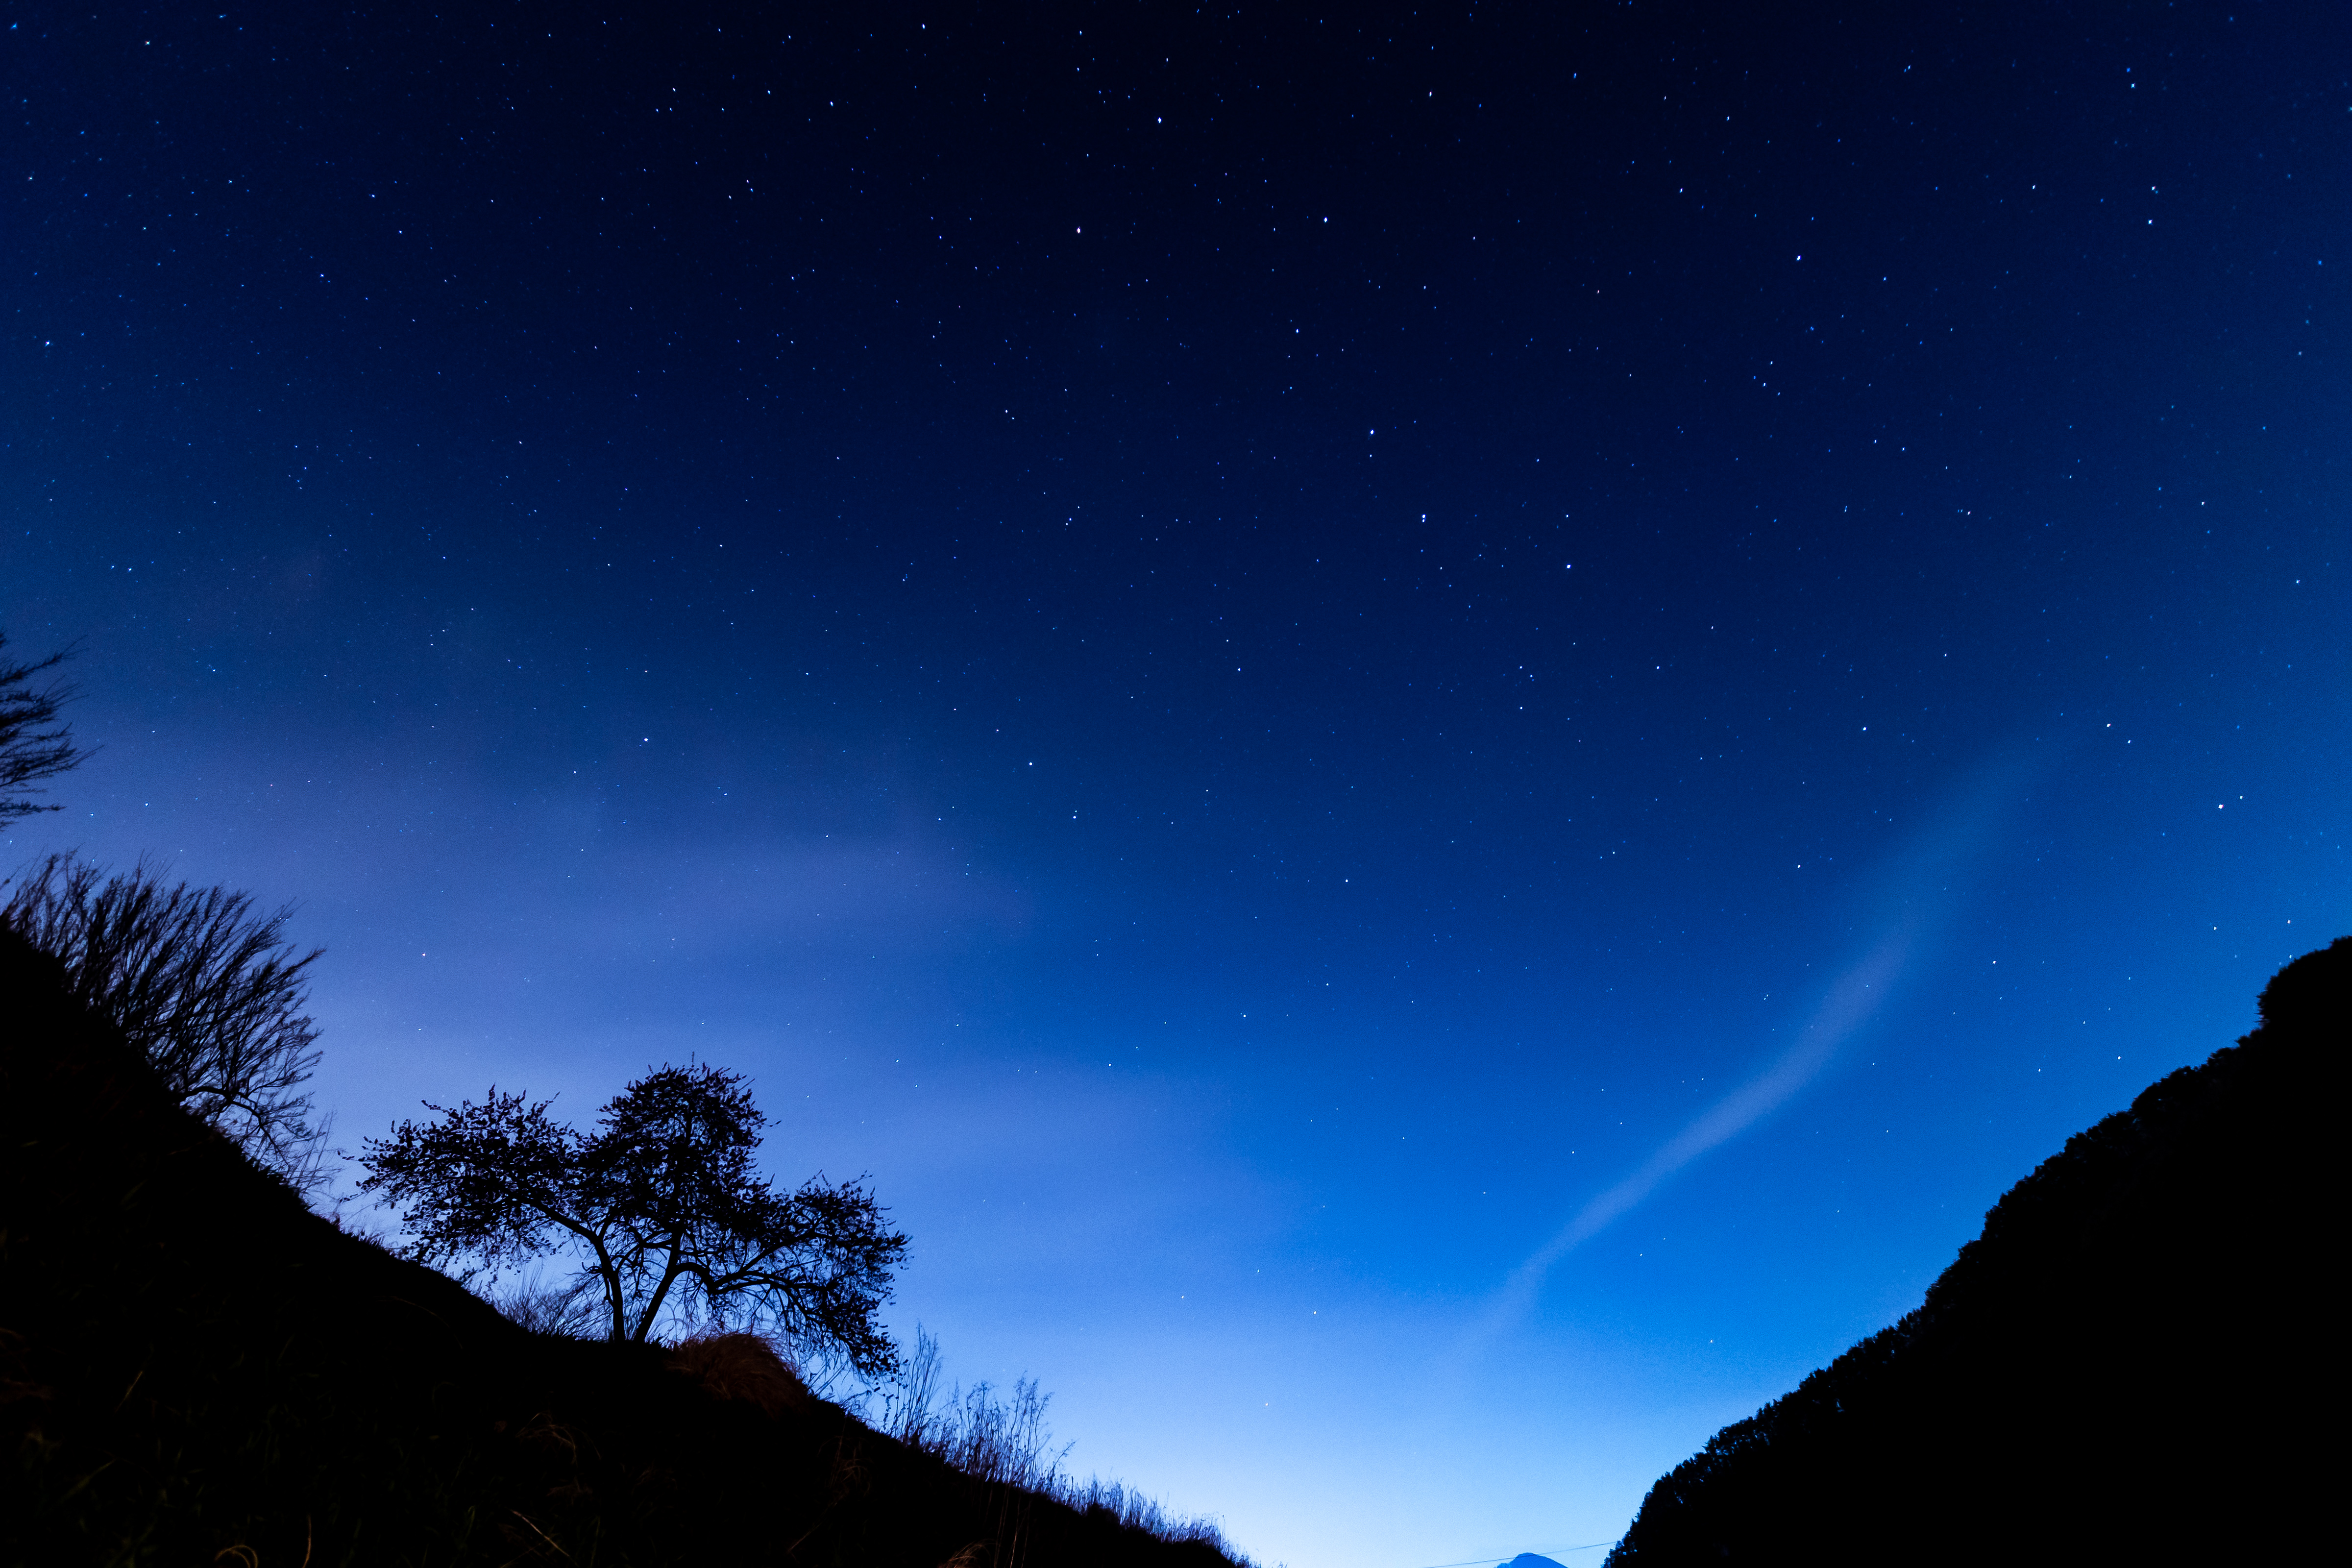
sky, blue, night, star, cloud, atmosphere, tree, astronomical object, space, astronomy, landscape, electric blue, darkness, mountain, midnight, horizon, photography, mountain range, hill, national park, world, meteorological phenomenon, evening, constellation